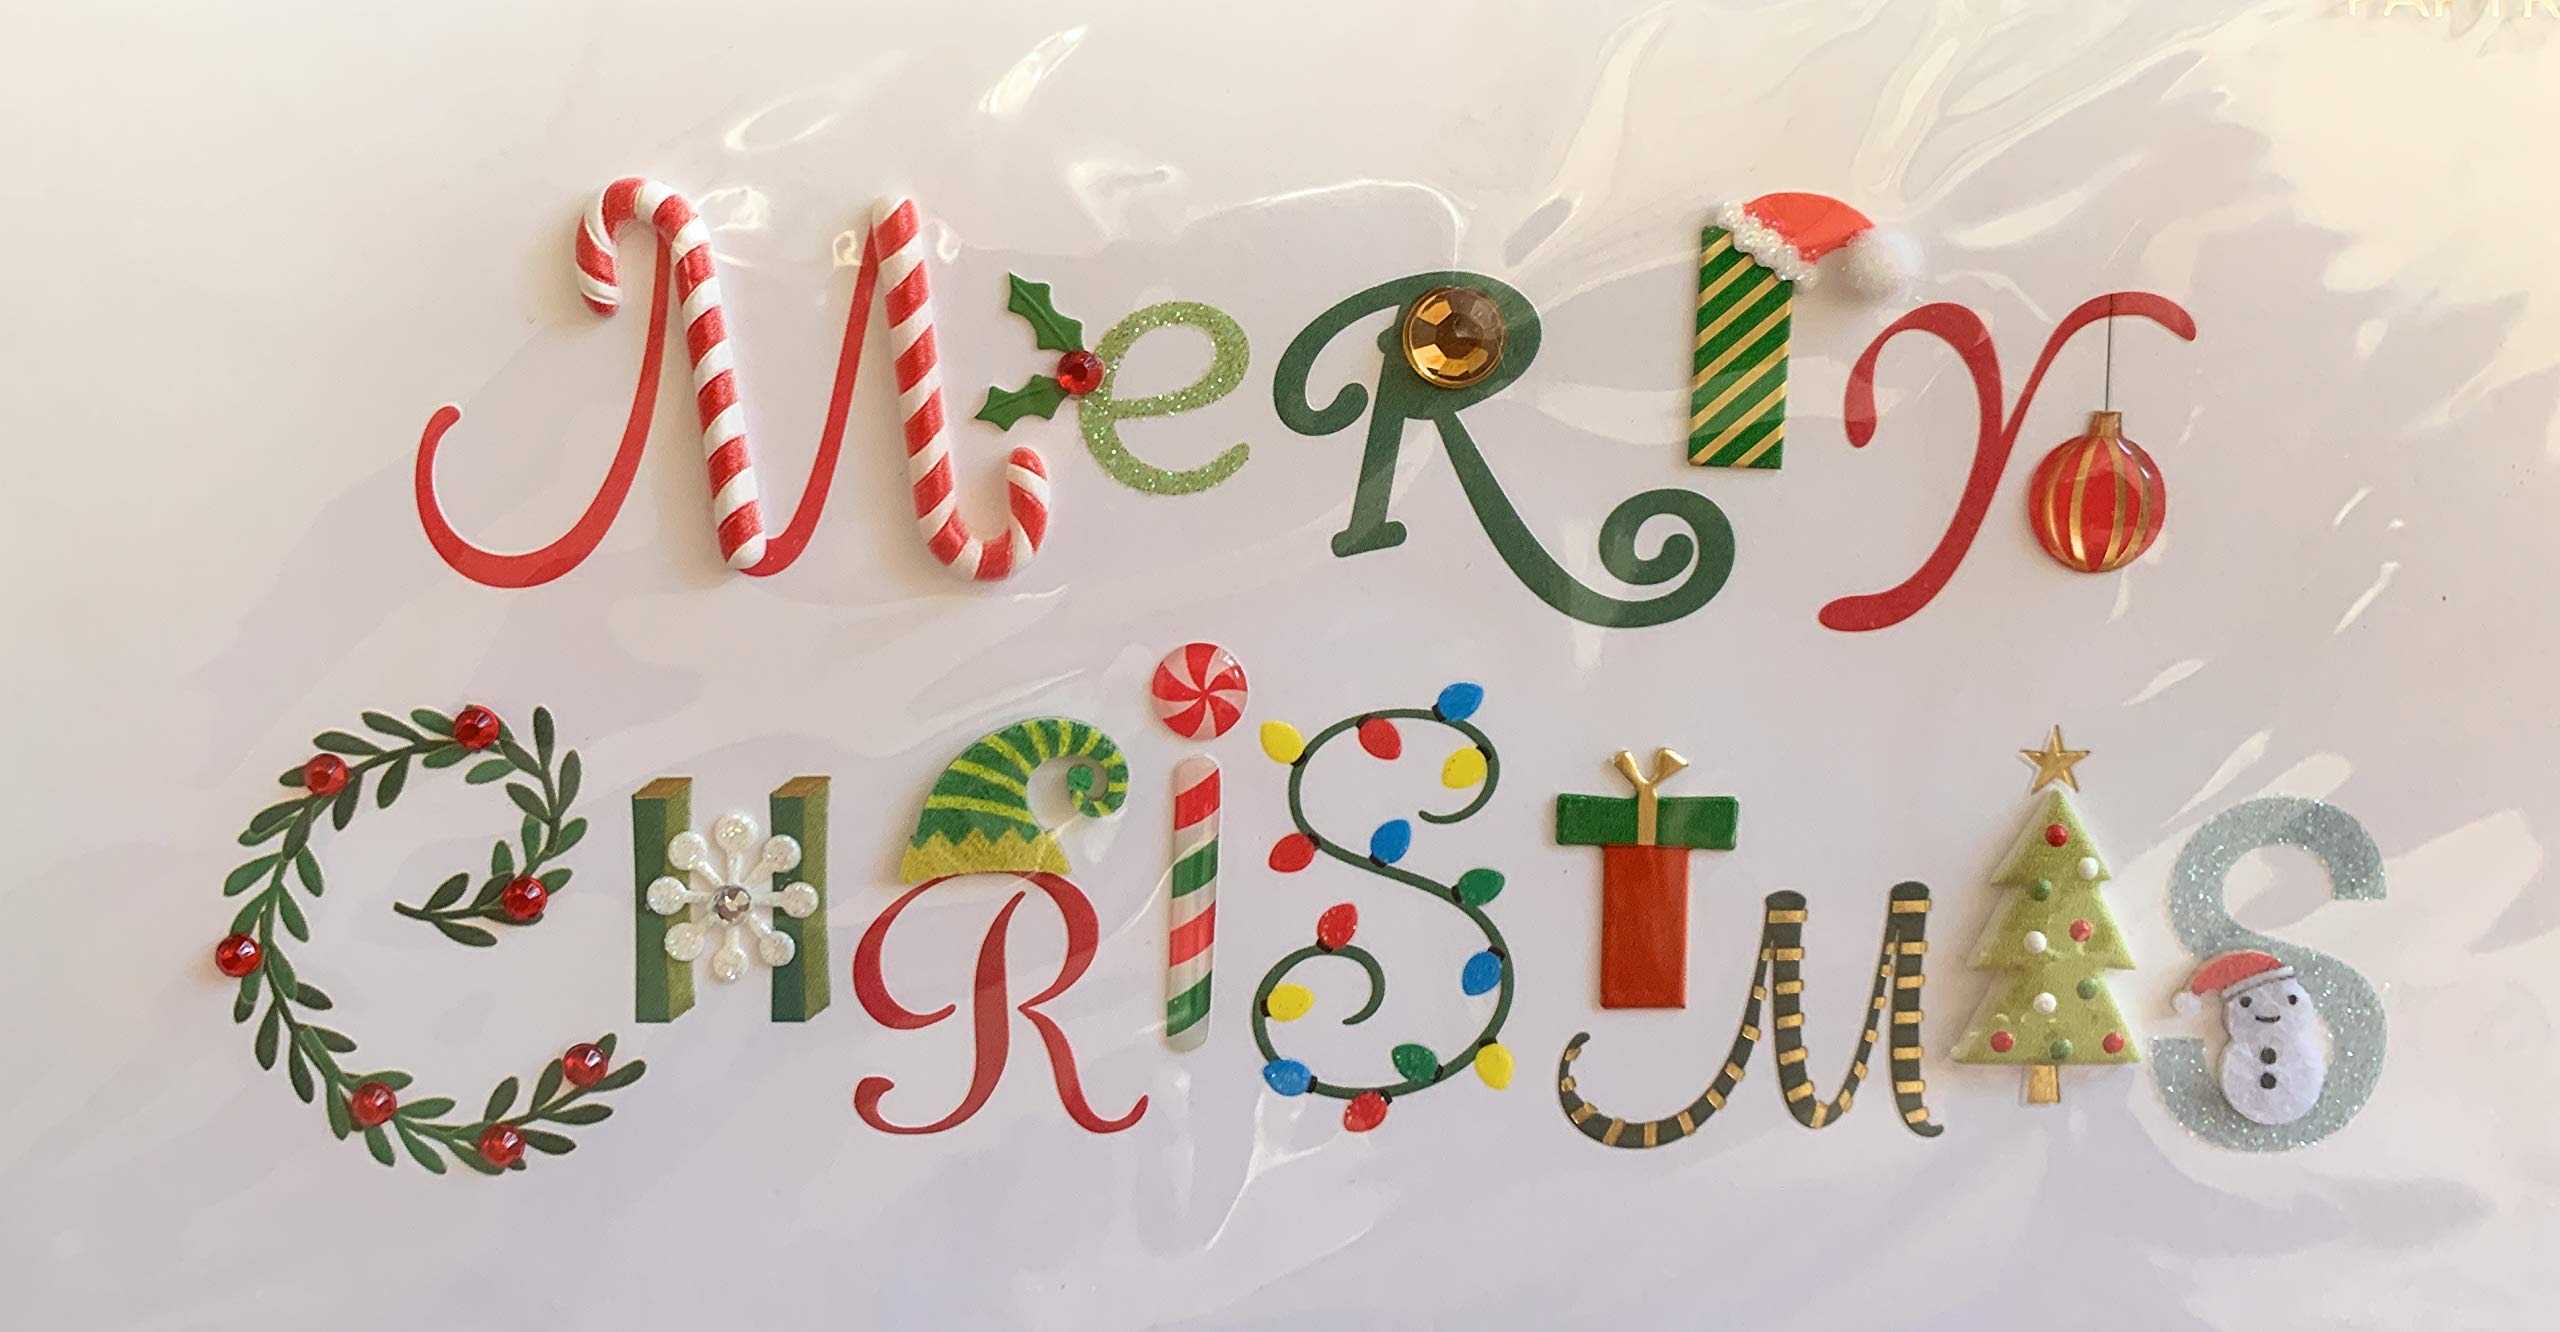
Item Name: PAPYRUS Cards Christmas Whlsl, 1 EA
Value: 1.0
Unit: Count

Price: 16.99